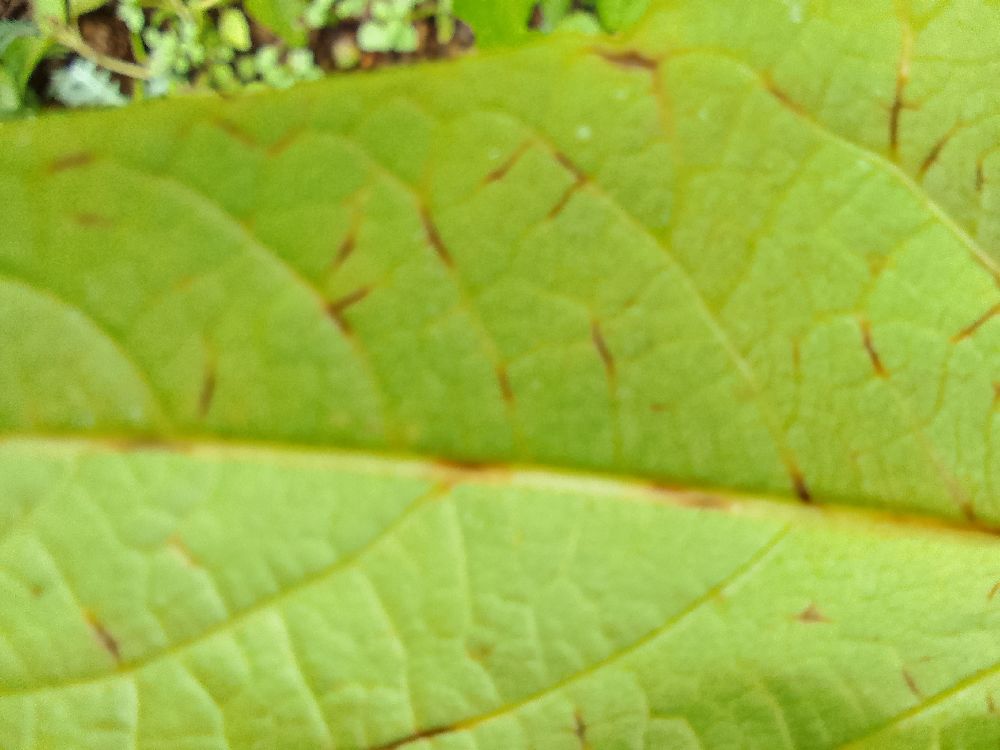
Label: anthracnose